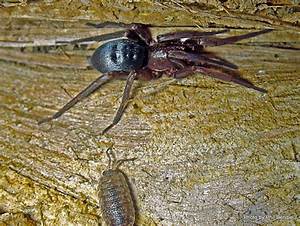
Label: ragno